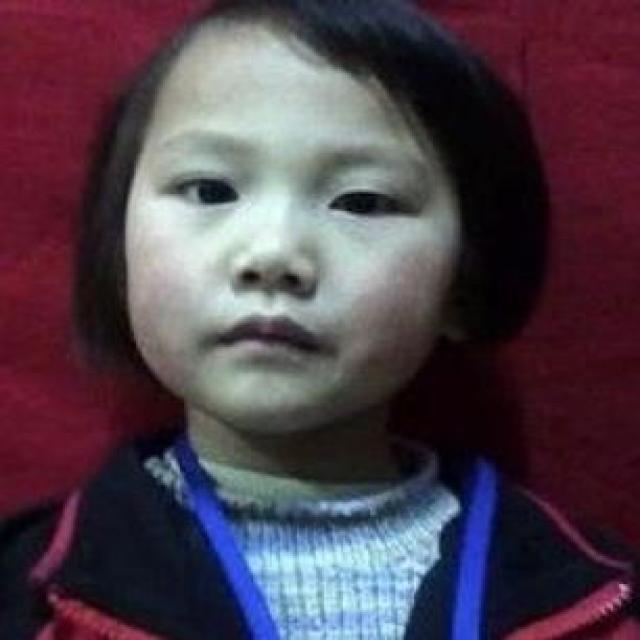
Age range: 0-12